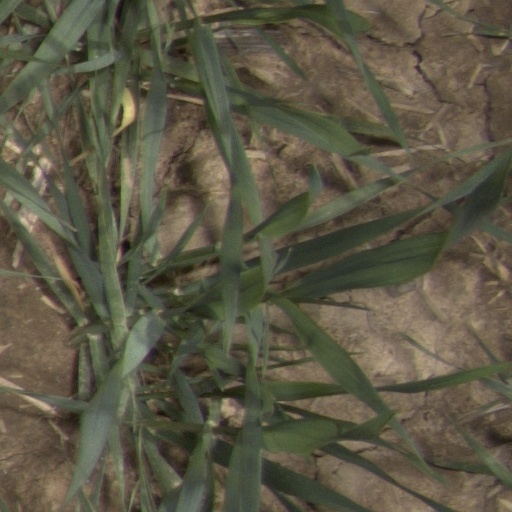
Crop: wheat